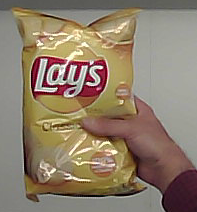
Product: lays_classic